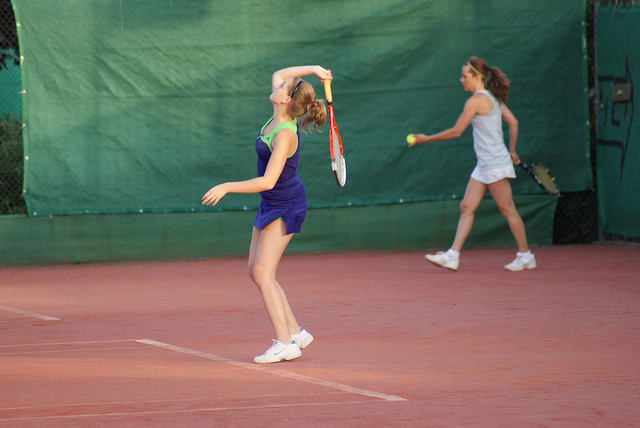
một người phụ nữ váy xanh dương đang đưa vợt tennis ra sau lưng ở trên sân